Santa Catarina (state)

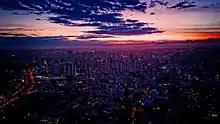
Sunset in Criciúma

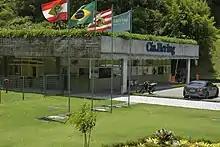
Hering headquarters, in Blumenau

The state had an annual production of about 23,000 tons of grapes in 2019, with 86% of the state production located in the municipalities of Caçador, Pinheiro Preto, Tangará and Videira. Most of the national production, however, is located in Rio Grande do Sul (664,200 tons in 2018).